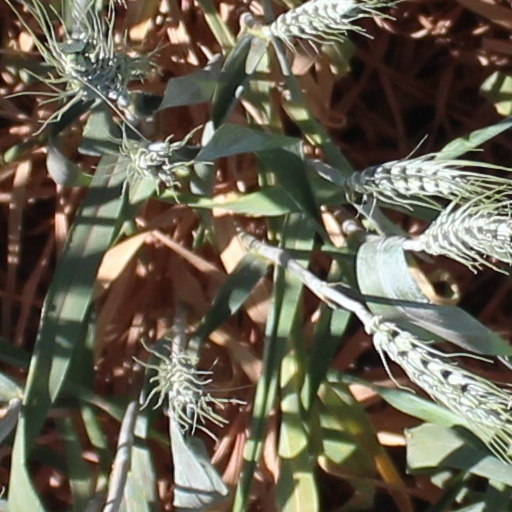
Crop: wheat